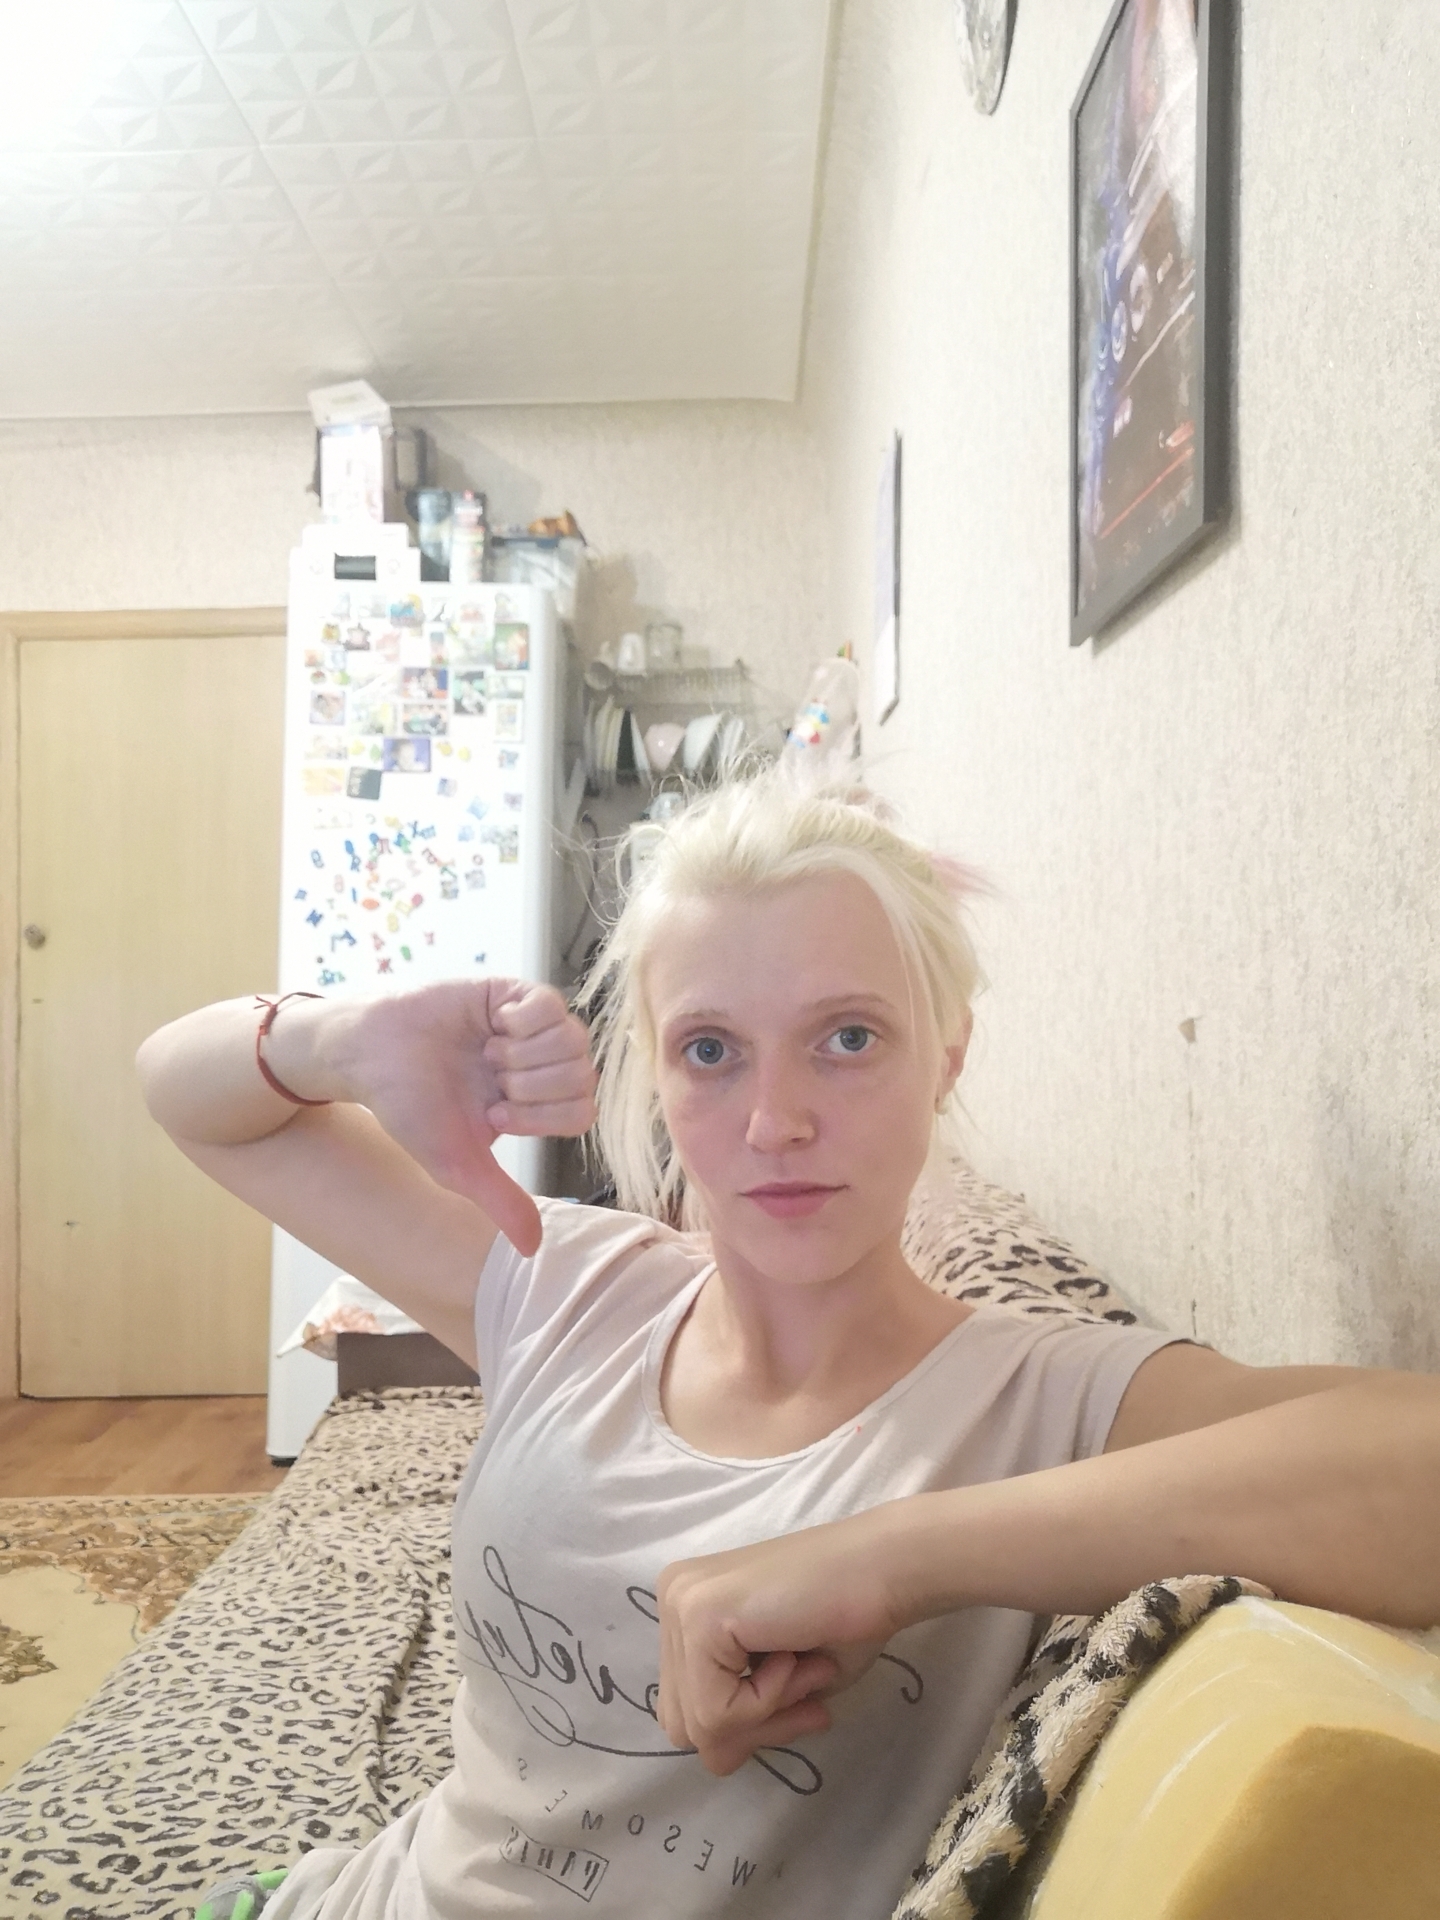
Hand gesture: dislike